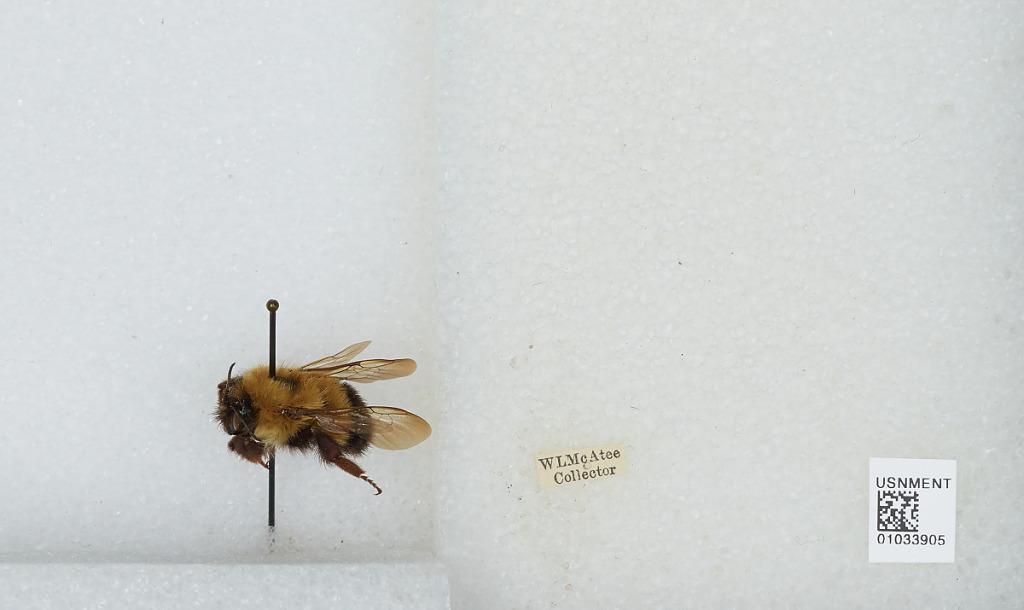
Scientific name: Bombus (Pyrobombus) vagans vagans Smith
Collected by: W. McAtee